Parsons School of Design

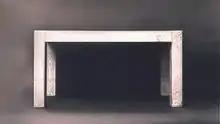
The Parsons table, designed in Parsons Paris in the early 1930s

Under the direction of Frank Alvah Parsons, a satellite school called the Paris Ateliers was founded in Paris in 1921. The following year, the school established its permanent location on the oldest planned square in Paris, the Place des Vosges. According to Parsons, "France, more than any country, has been the center of artistic inspiration since the sixteenth century… The value of associating with, and working from, the finest examples of the periods in decorative art, the adaptation of which is our national problem, needs no comment." The school offered courses in architecture, interior decoration, stage design, and costume design, adding poster and graphic design a year later. Among its supporters were interior decorator Elsie de Wolfe and author and interior designer Edith Wharton.